Pierre-Joseph Habert

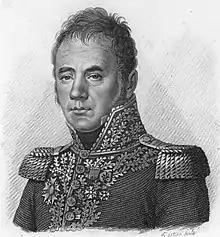
General of Division Pierre-Joseph Habert

Pierre-Joseph Habert (22 December 1773 – 19 May 1825) enlisted in the French army at the beginning of the French Revolutionary Wars and led a division during the Napoleonic Wars. After serving in the army from 1792 to 1797, he fought in Ireland and Egypt, rising in rank to become a colonel by 1802. Under Emperor Napoleon, he led his regiment in the 1805 campaign against Austria. In the 1806–1807 campaign he saw action at Jena, Golymin, Eylau, and Heilsberg and was wounded twice in the last-named battle.